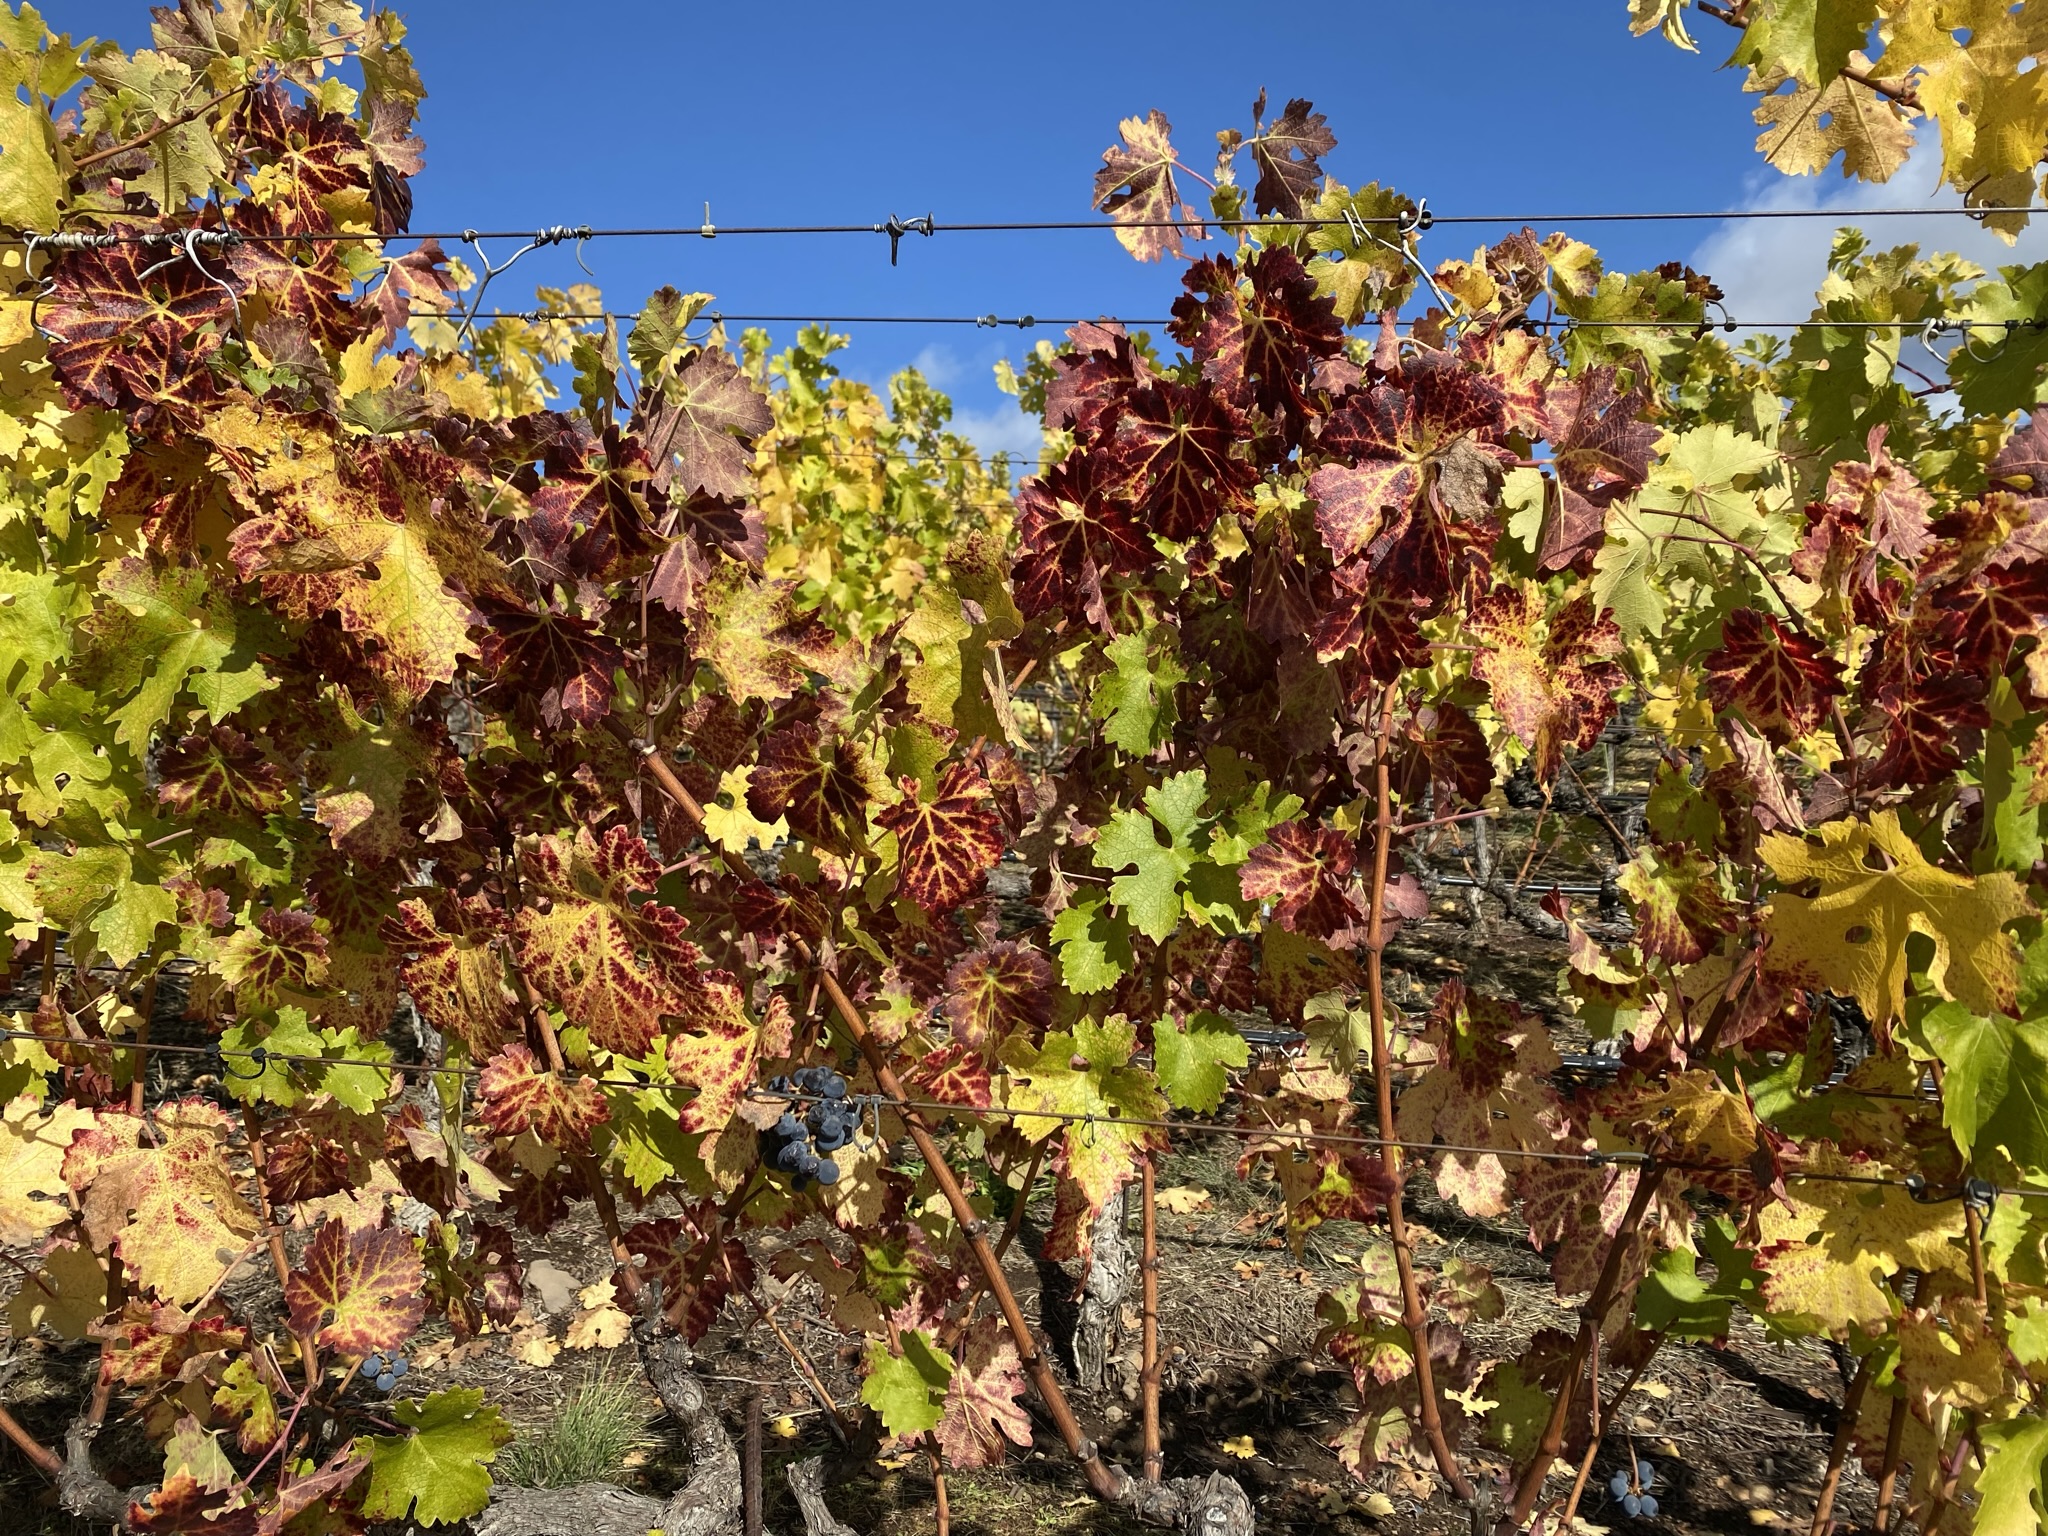
Label: Leafroll 3